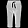
Label: Trouser